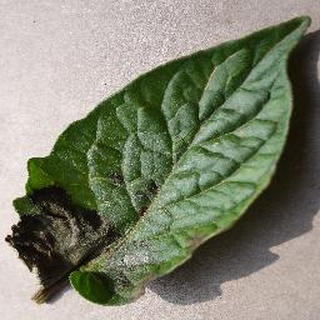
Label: tomato_late_blight